Bruno Grougi

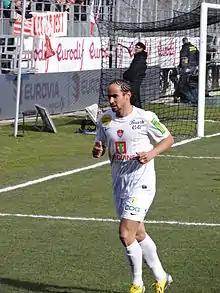
Grougi with Brest in 2013

Bruno Grougi (born 26 April 1983) is a French former professional footballer who played as a midfielder. After playing for France youth teams, he made three appearances for the Martinique national team.